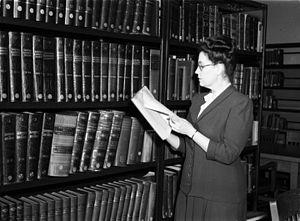
Hélène Grenier consulte un ouvrage de la bibliothèque où elle travaille.
Hélène Grenier est une bibliothécaire québécoise et mélomane née le 25 juillet 1900 à Québec et décédée dans la même ville le 22 mars 1992 à l'âge de 91 ans. Elle est reconnue pour ses idées novatrices et son altruisme dans le domaine de la bibliothéconomie.